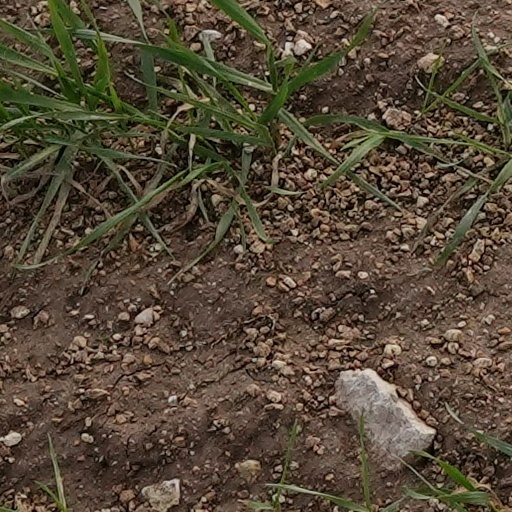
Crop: wheat